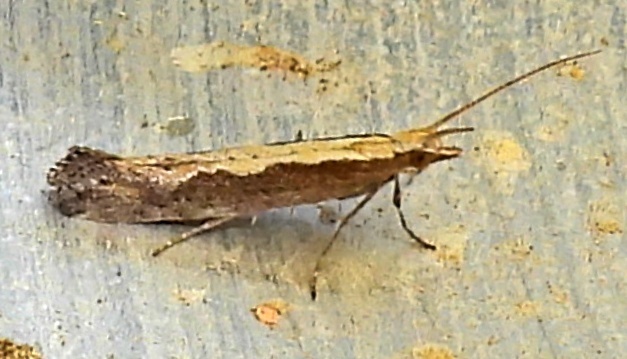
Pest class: diamondback_moth